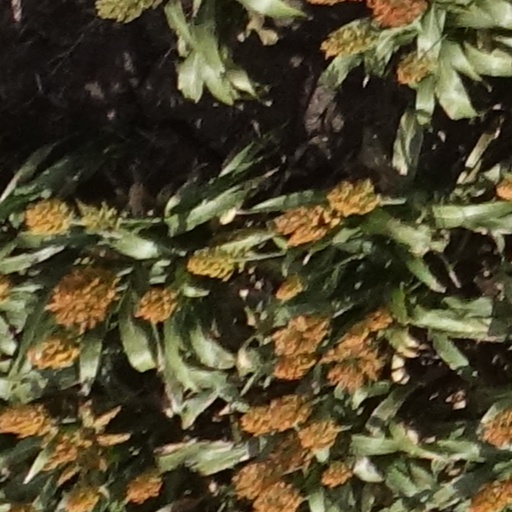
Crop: sorghum